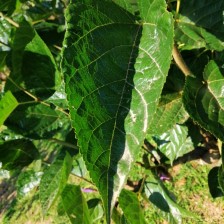
Variety: BlackOodTurkey